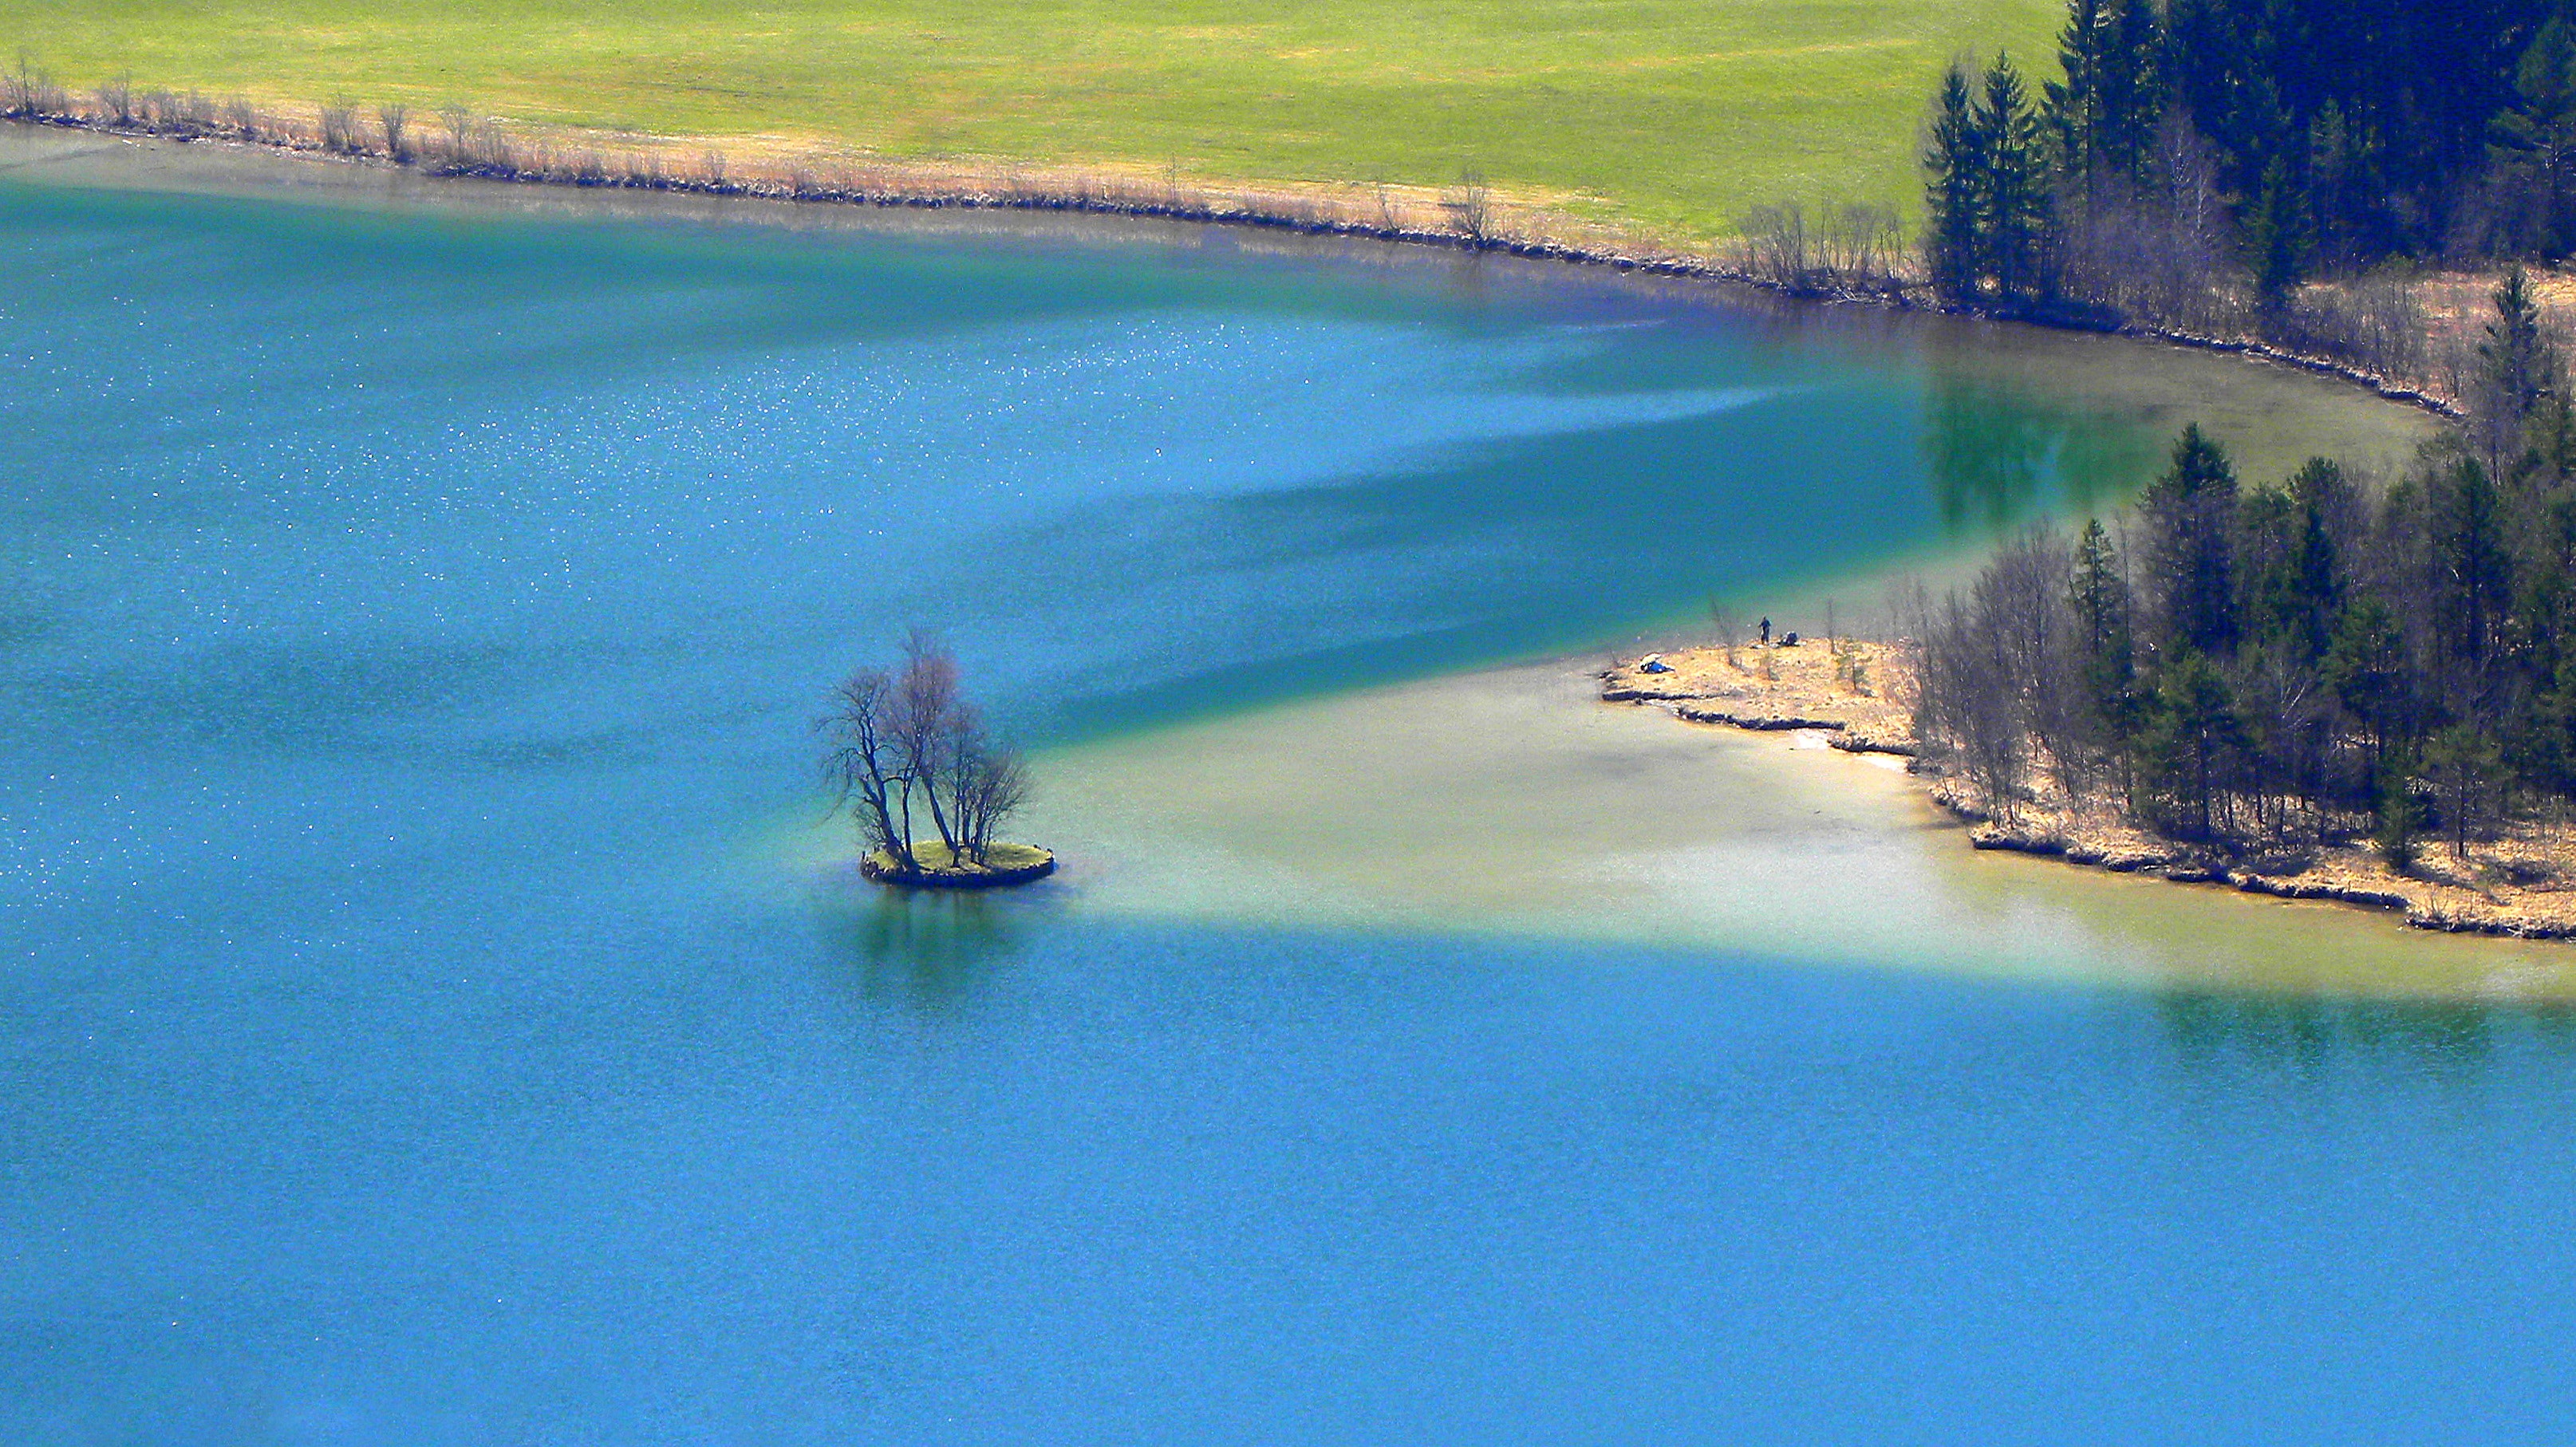
natural landscape, nature, water, water resources, blue, green, sky, reservoir, lake, inlet, tree, landscape, reflection, sea, calm, river, lagoon, coastal and oceanic landforms, bank, watercourse, bay, channel, coast, ocean